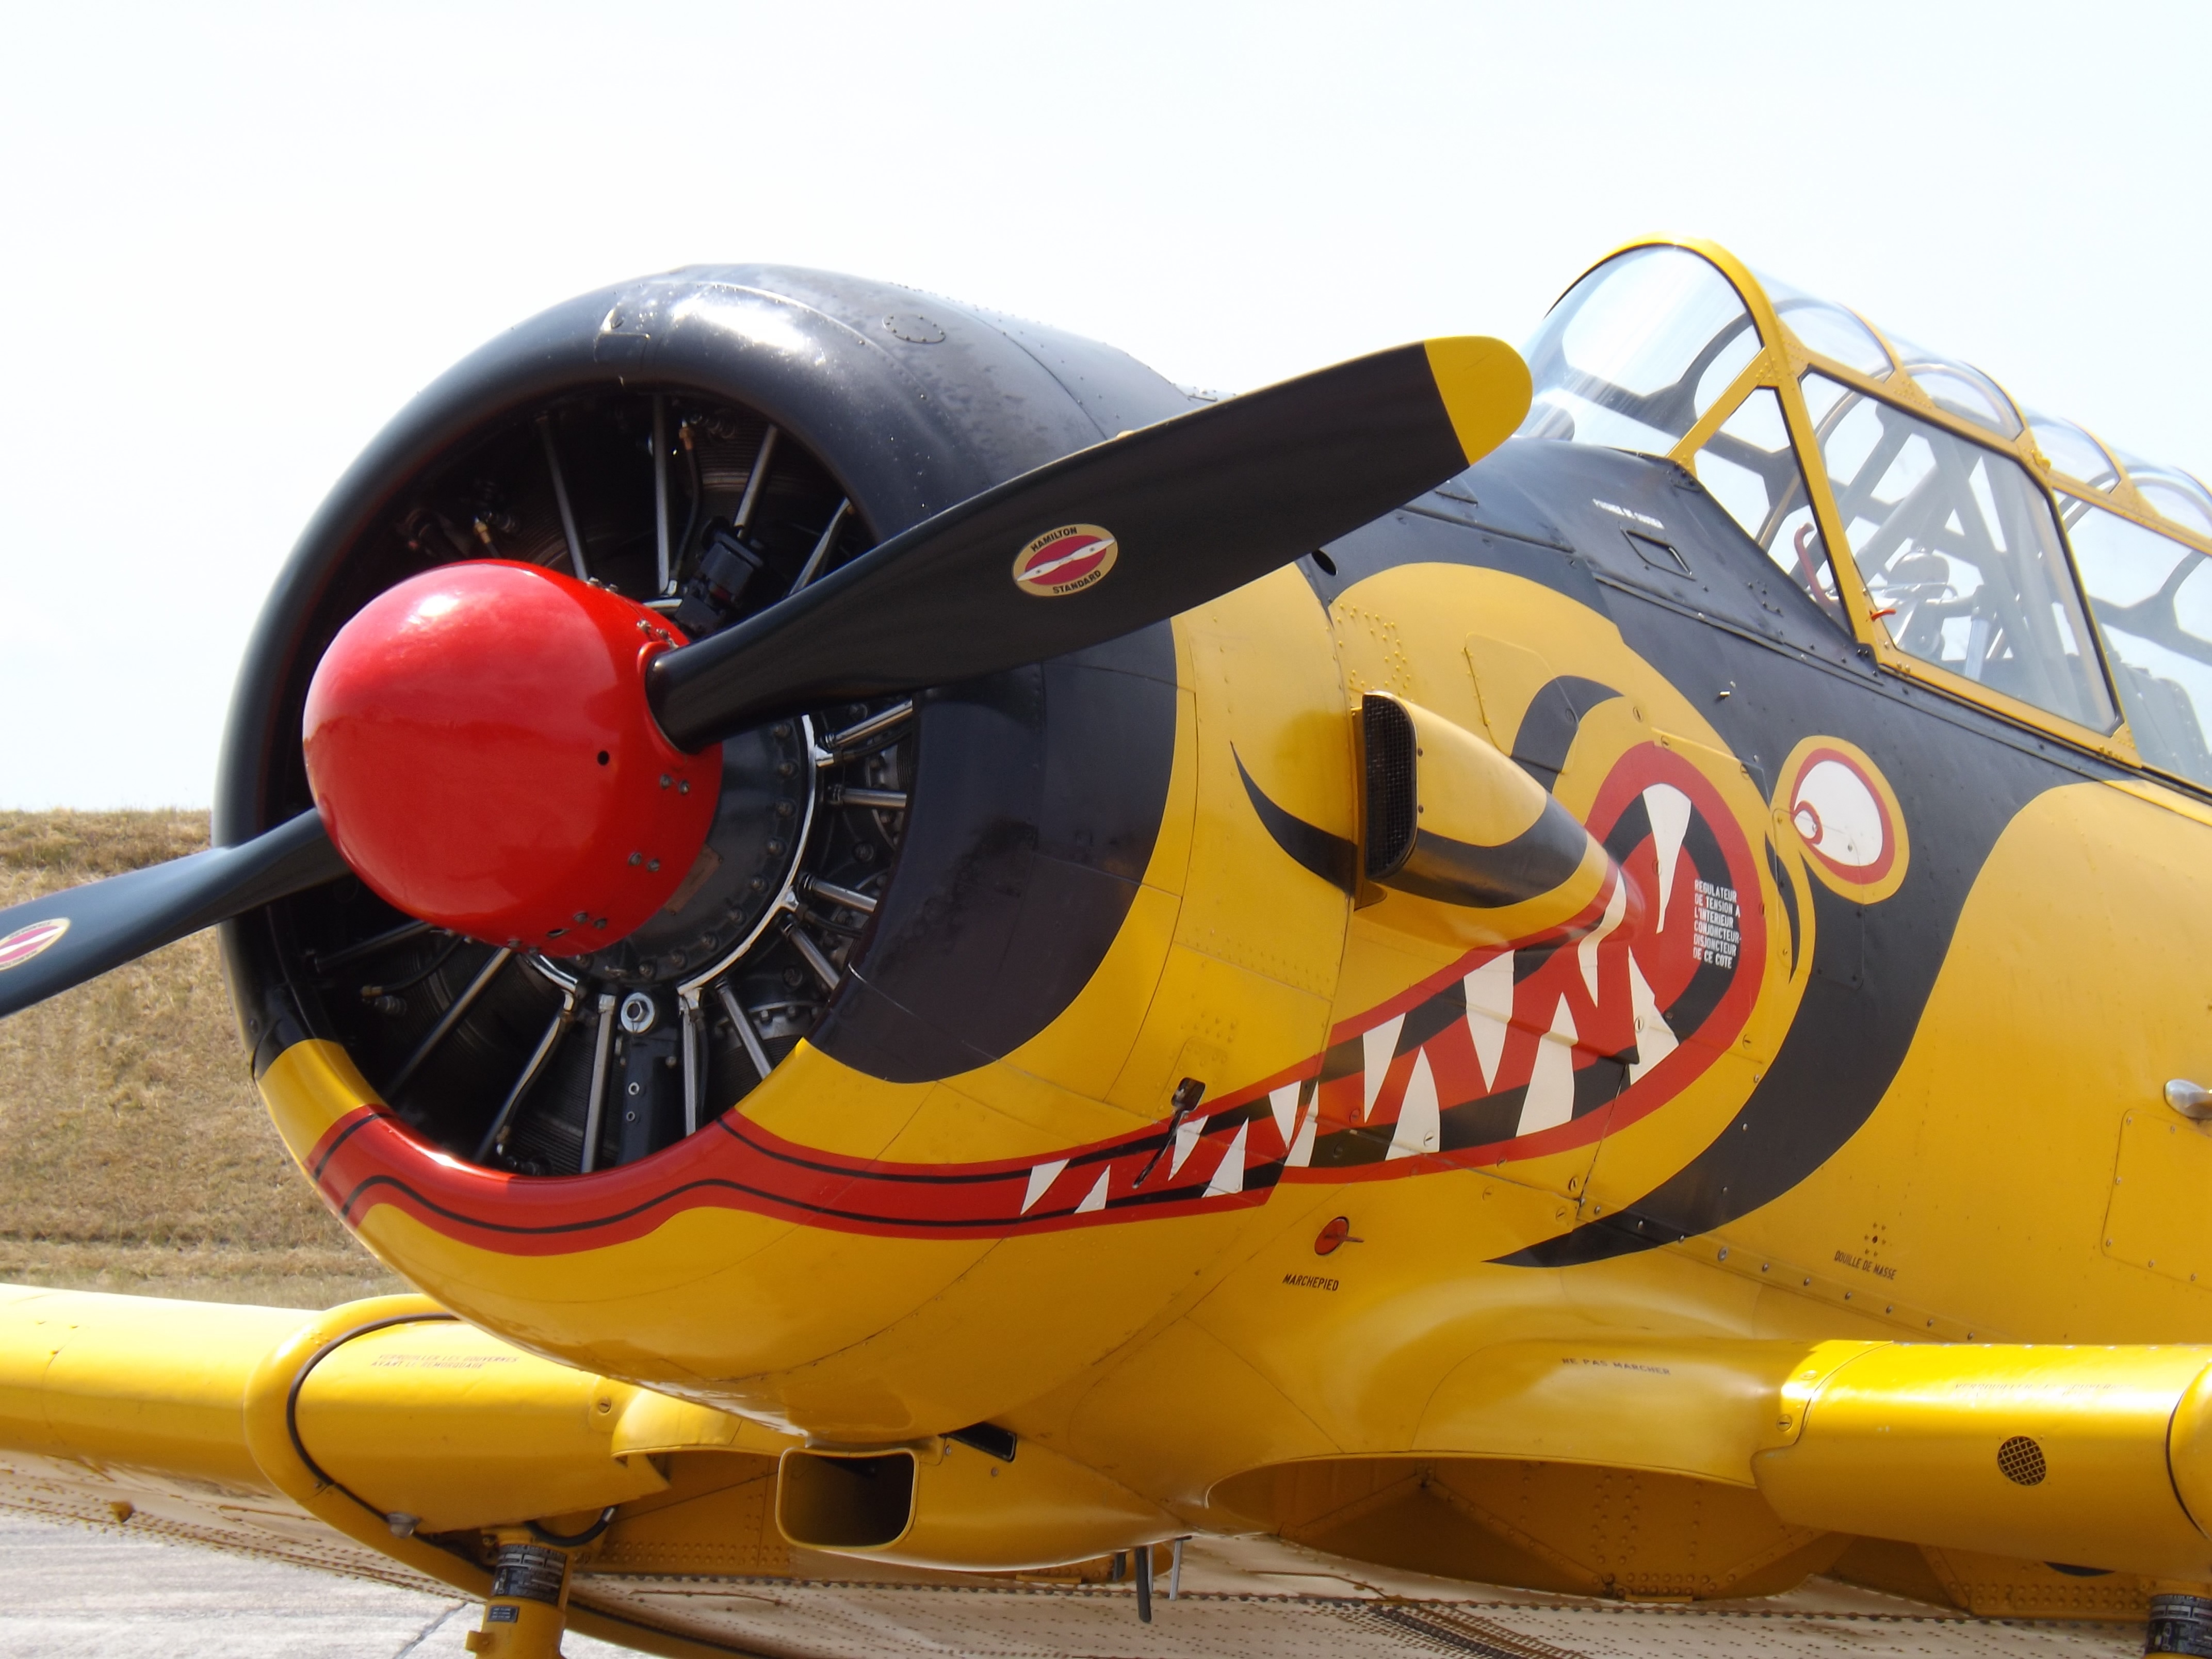
airplane, aircraft, meeting, army, vehicle, aviation, propeller, airshow, combat, military aircraft, monoplane, second war, aircraft engine, propeller driven aircraft